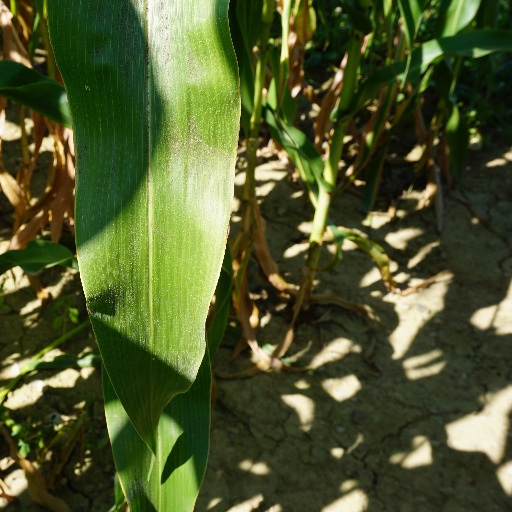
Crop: maize; corn